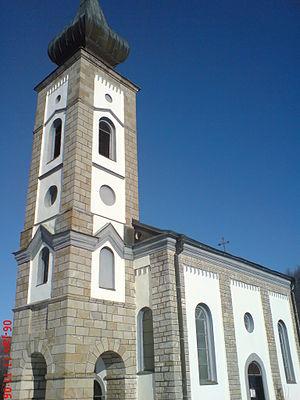
L'éparchie de Zvornik-Tuzla est une éparchie, c'est-à-dire une circonscription de l'Église orthodoxe serbe. Elle est située en Bosnie-Herzégovine et son siège se trouve à Bijeljina. En 2006, elle est administrée par l'évêque Hrizostom.
Koprivno est un village de Bosnie-Herzégovine. Il est situé dans la municipalité de Milići et dans la République serbe de Bosnie. Selon les premiers résultats du recensement bosnien de 2013, il compte 89 habitants.